Reversal film

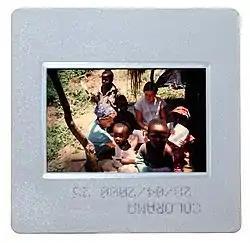
A single slide, showing a color transparency in a plastic frame

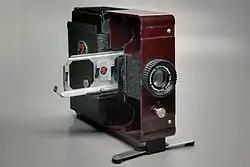
Slide projector, showing the lens and a typical double slide carrier

In photography, reversal film or slide film is a type of photographic film that produces a positive image on a transparent base. Instead of negatives and prints, reversal film is processed to produce transparencies or (abbreviated as "diafilm" or "dia" in some languages like German, Romanian or Hungarian). Reversal film is produced in various sizes, from 35 mm to roll film to 8×10 inch sheet film.